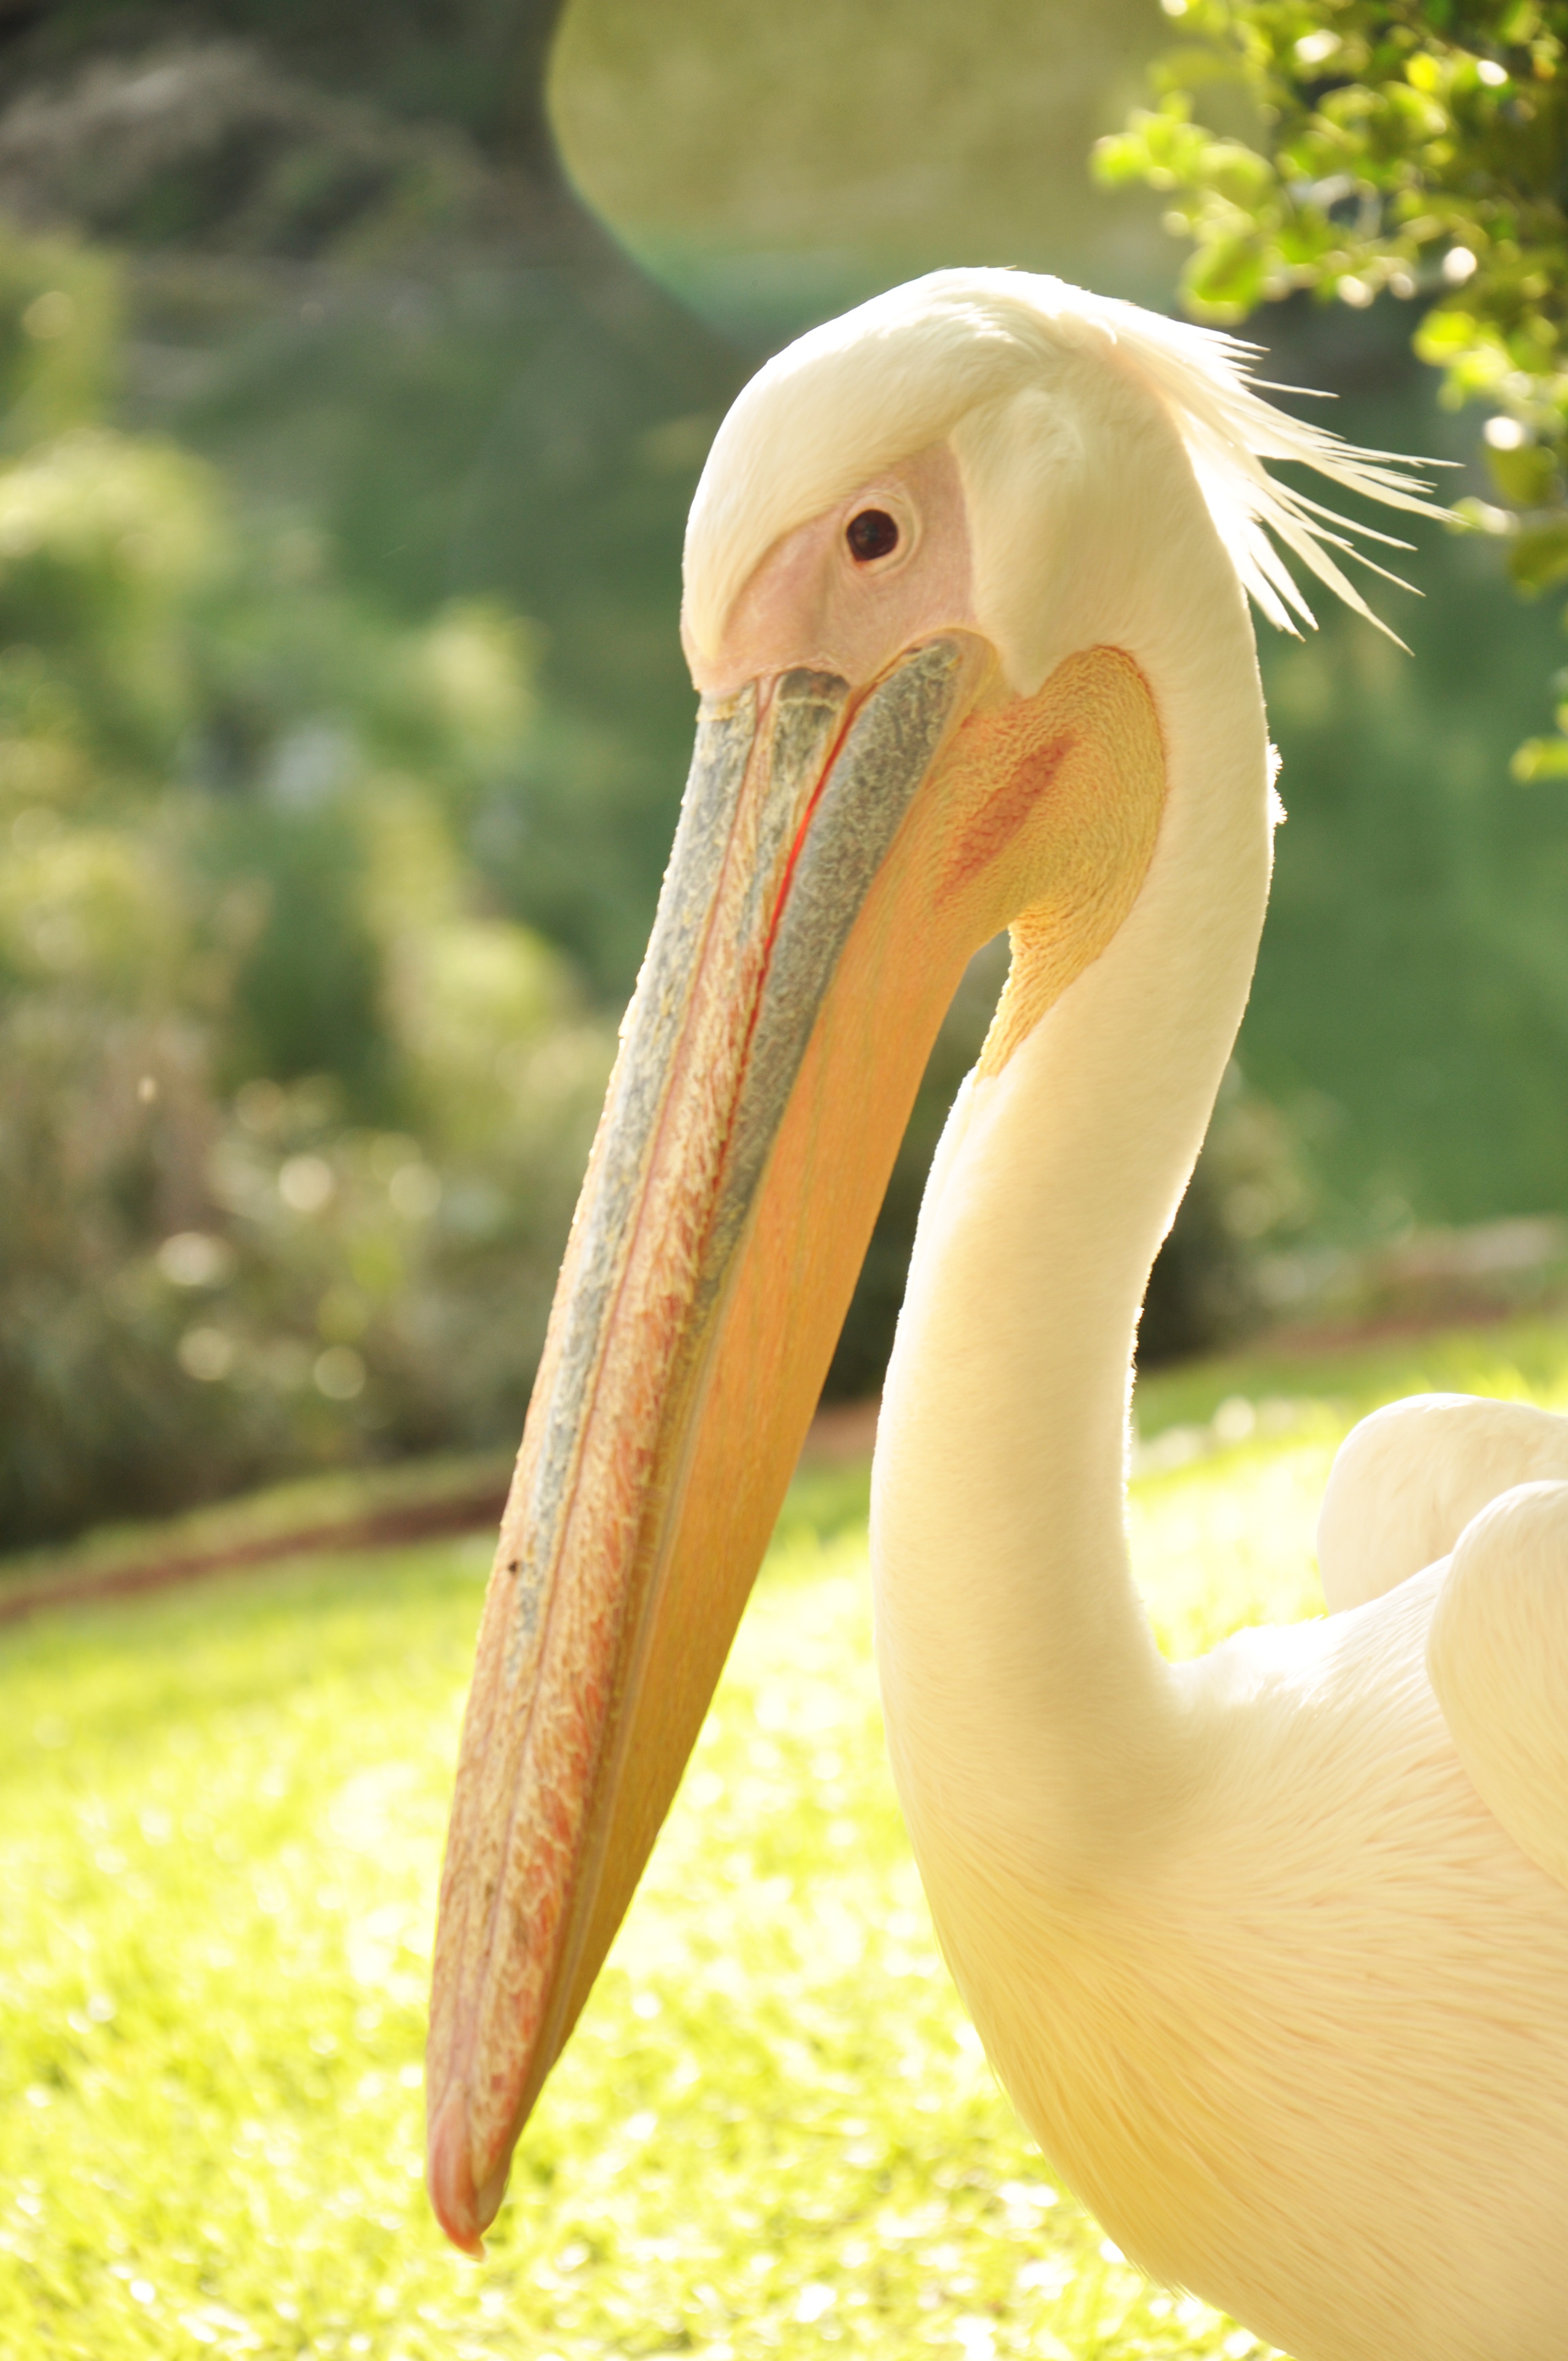
nature, bird, group, white, animal, pelican, seabird, wildlife, zoo, beak, park, fauna, close up, zoology, feathers, vertebrate, pelecaniformes